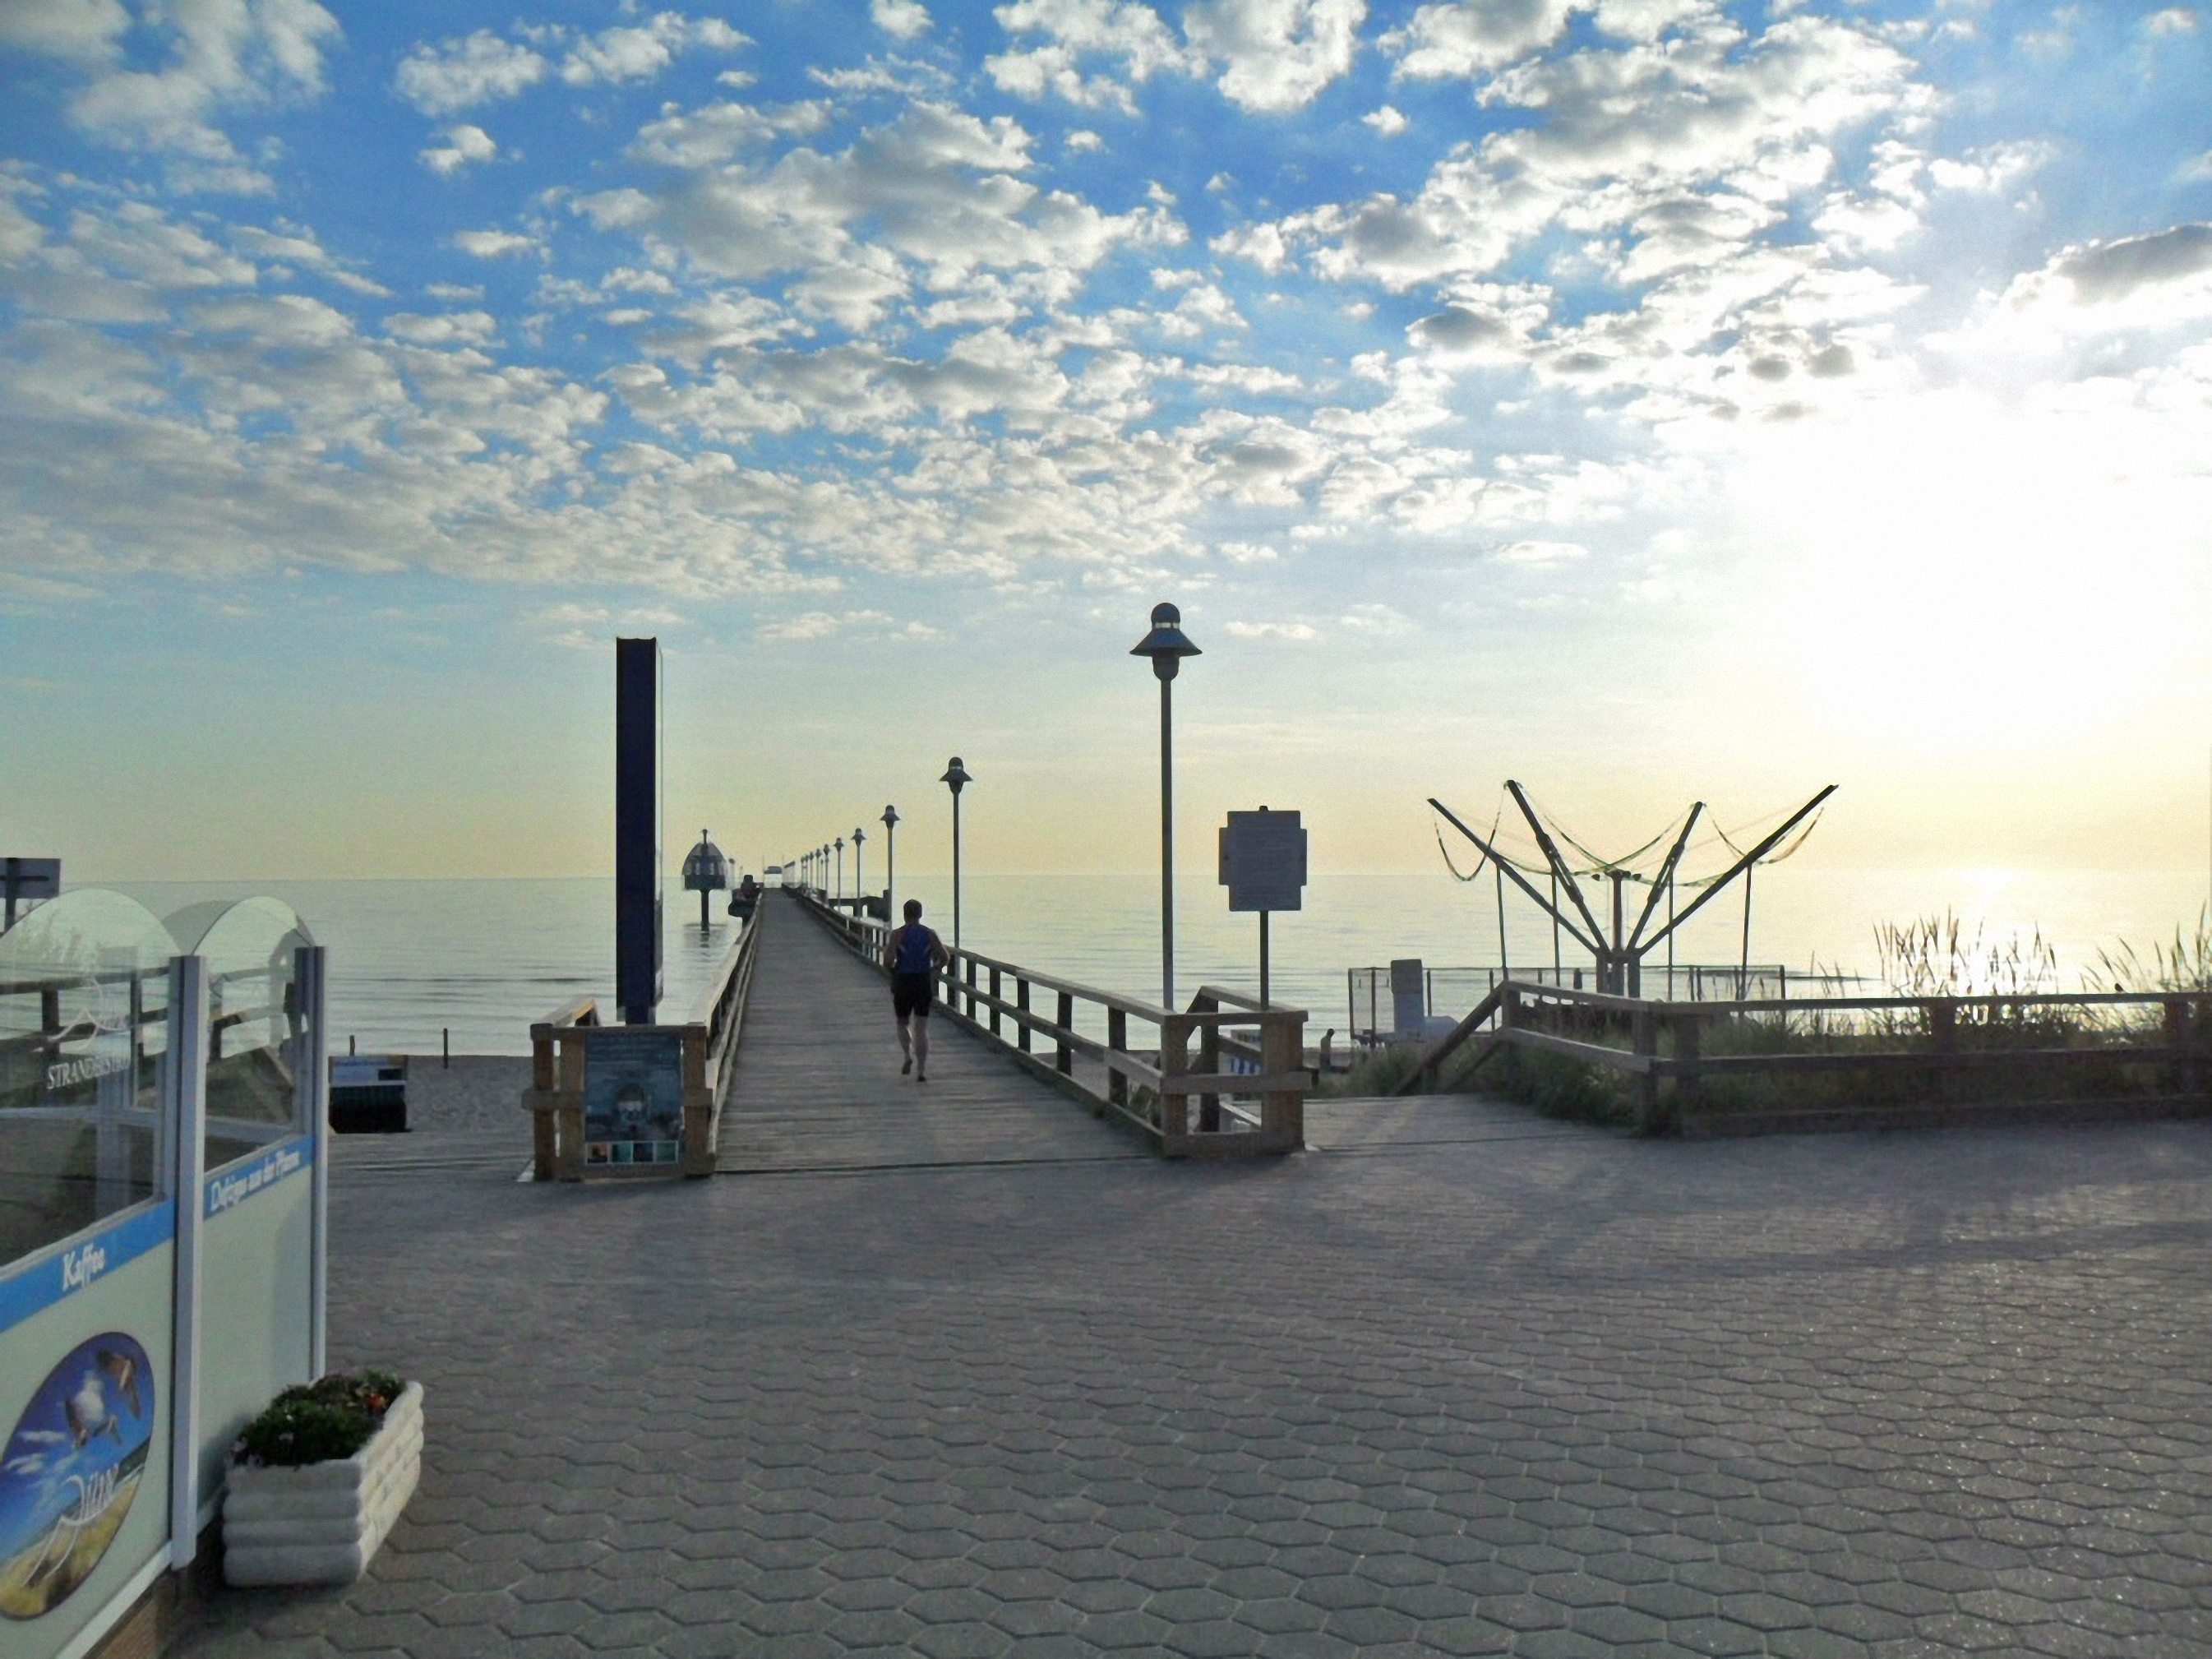
beach, landscape, sea, coast, nature, ocean, dock, sky, boardwalk, pier, walkway, dusk, bay, jogger, waterway, skies, clouds, runners, morgenstimmung, atmospheric, sunrise on the sea